Conviasa

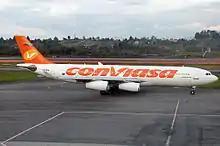
Conviasa's first Airbus A340-200 taxiing at José María Córdova International Airport in 2010

Following the crash of Flight 2350 on September 17, 2010, the government of Venezuela grounded all Conviasa flights so that it could perform a technical review of the airline's fleet. The airline said that the temporary suspension would remain in effect until October 1, 2010. Flights were then re-instated.